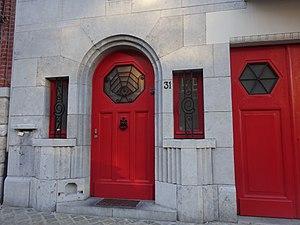
Rue Auguste Buisseret 31, Liège, entrée maison Art déco
Cet article recense les principaux immeubles de style Art déco de la ville belge de Liège.
La rue Auguste Buisseret est une rue de la ville belge de Liège faisant partie du quartier administratif des Guillemins.